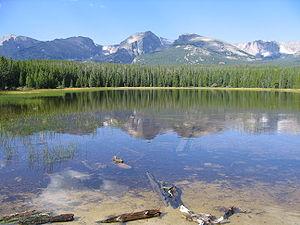
Flattop Mountain est un sommet montagneux américain à la frontière des comtés de Grand et Larimer, dans le Colorado. Il culmine à 3 758 mètres d'altitude dans la Front Range, protégé au sein du parc national de Rocky Mountain.
Le parc national de Rocky Mountain se trouve dans le Centre-Nord de l'État du Colorado aux États-Unis. Il a été fondé en 1915 et s'étend sur 107 800 hectares.
Le lac Bierstadt est situé dans le comté de Larimer, dans le Colorado et dans le parc national de Rocky Mountain, à proximité des pics McHenrys et Longs, d'où il y a de larges vues sur la ligne de partage des eaux continentales. Le lac Bierstadt est situé à environ 6,5 milles de la route US 36 et est accessible par un sentier. En été, des navettes assurent le transport jusqu'au début du sentier.